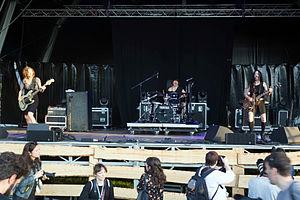
Babes in Toyland est un groupe de rock alternatif américain, originaire de Minneapolis, dans le Minnesota. Le groupe est composé de Kat Bjelland, Lori Barbero, et Michelle Leon, remplacée par Maureen Herman en 1992.